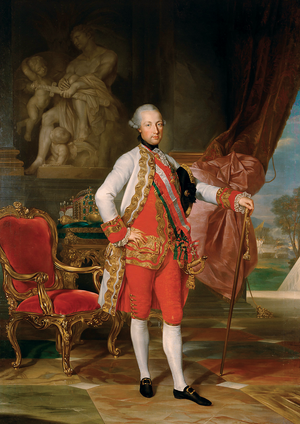
L'Alliance franco-autrichienne était une alliance diplomatique et militaire entre la France et l'Autriche conclue en 1756 à la suite du traité de Versailles qui a perduré jusqu'à la Révolution française.